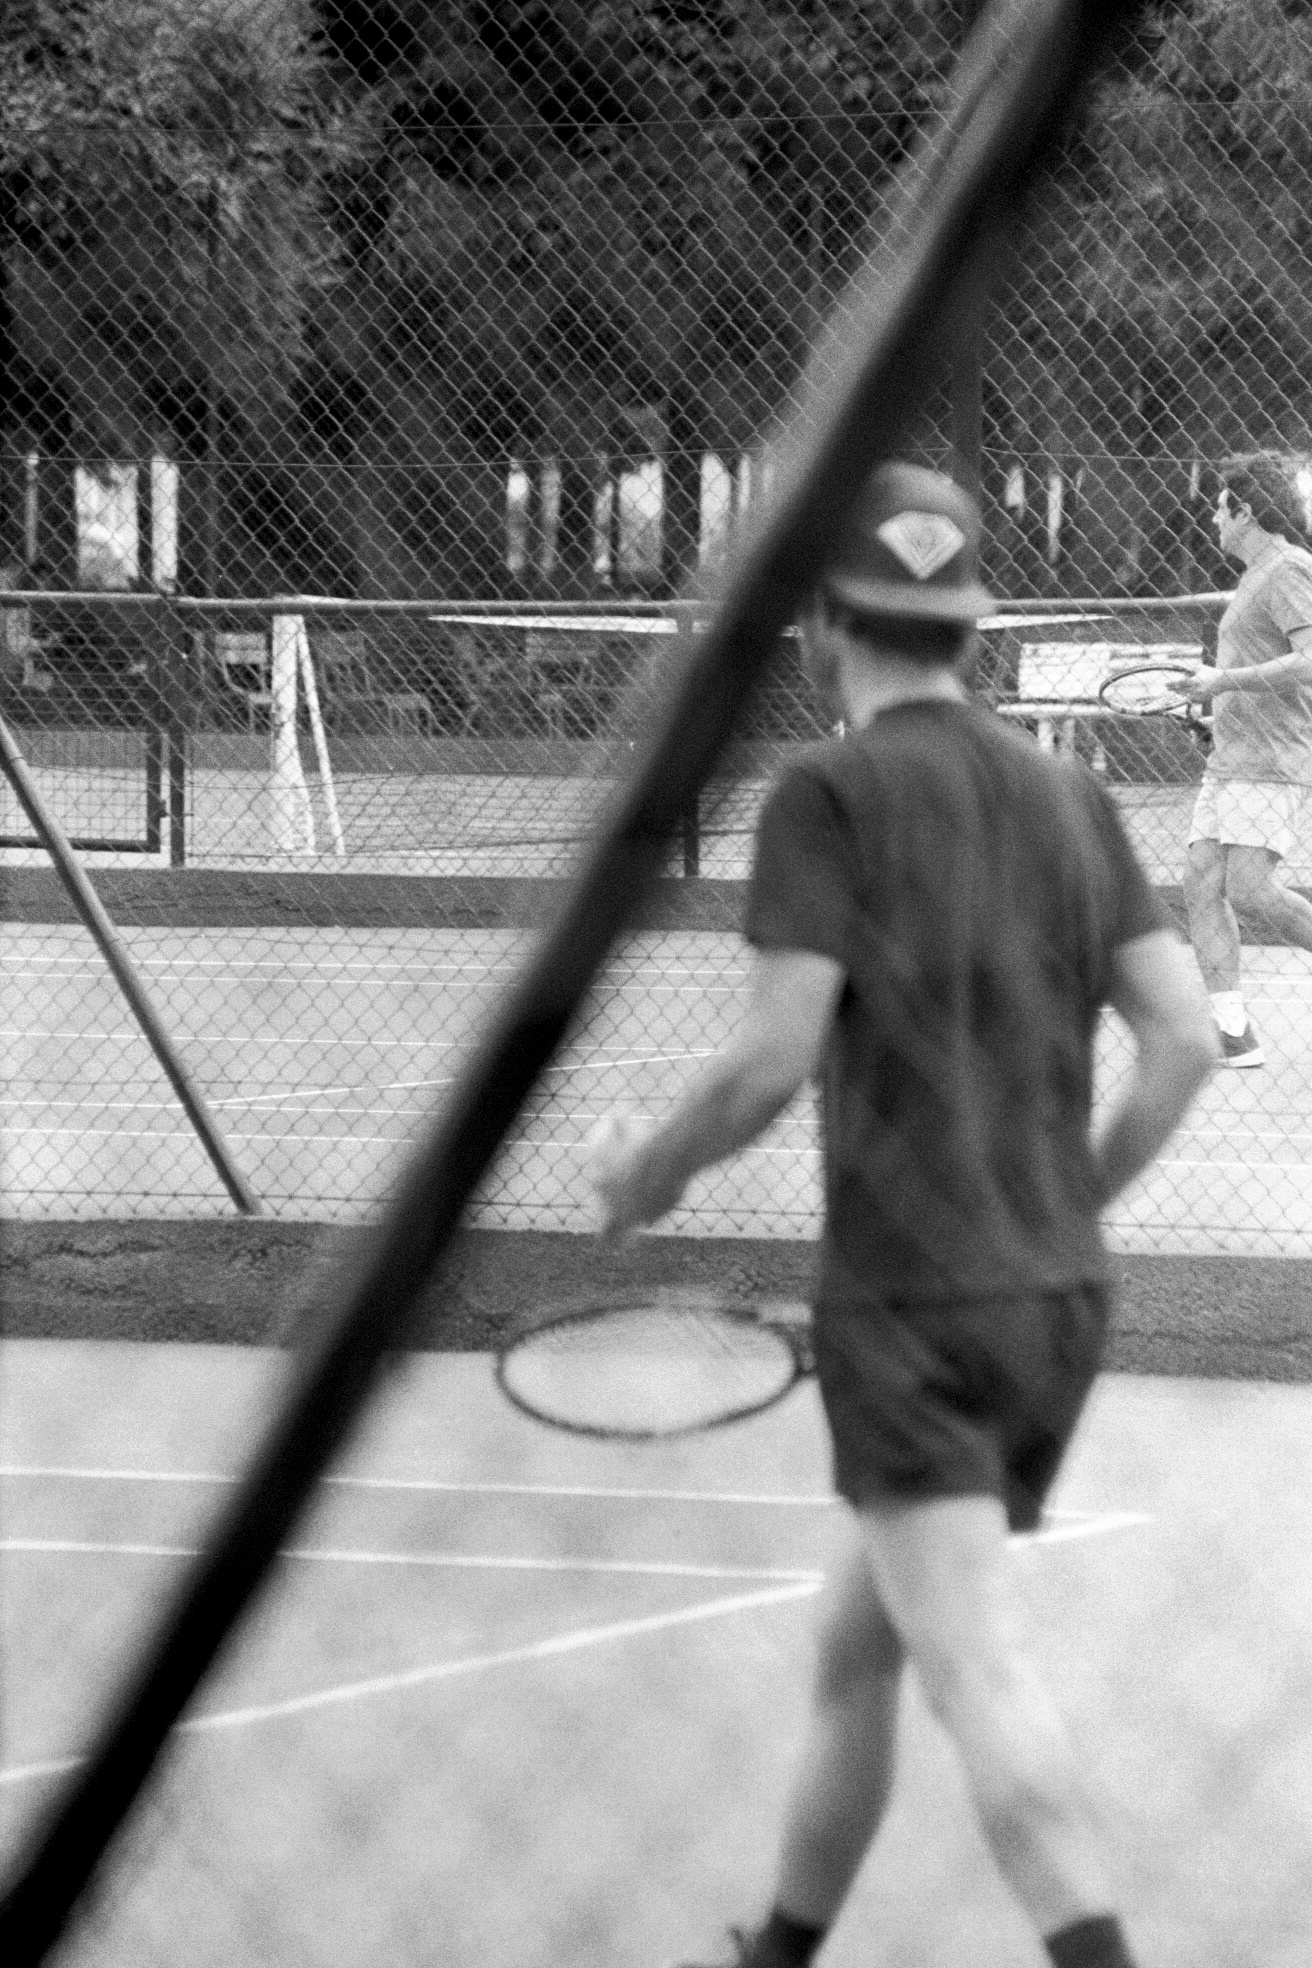
shorts, black, black and white, style, fence, player, mesh, wire fencing, monochrome photography, monochrome, human leg, net, chain link fencing, competition event, sports, recreation, shadow, fun, sports equipment, metal, street, pedestrian, sport venue, walking, team sport, Barechested, arena, tournament